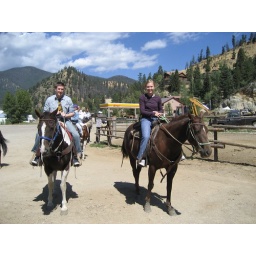
ridin horses in red river